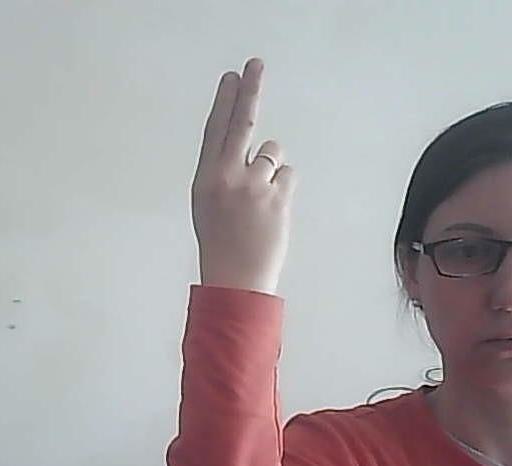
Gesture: two_up_inverted